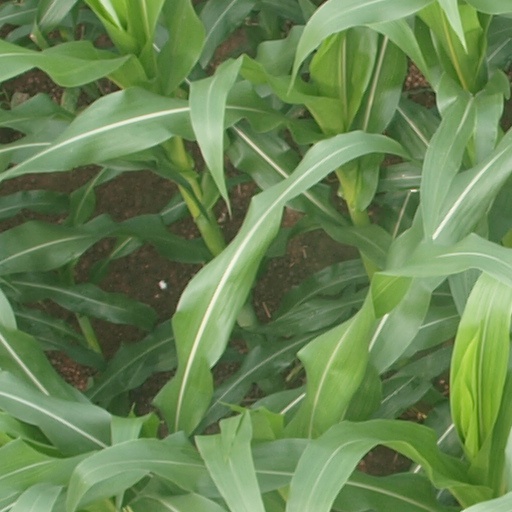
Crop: maize; corn